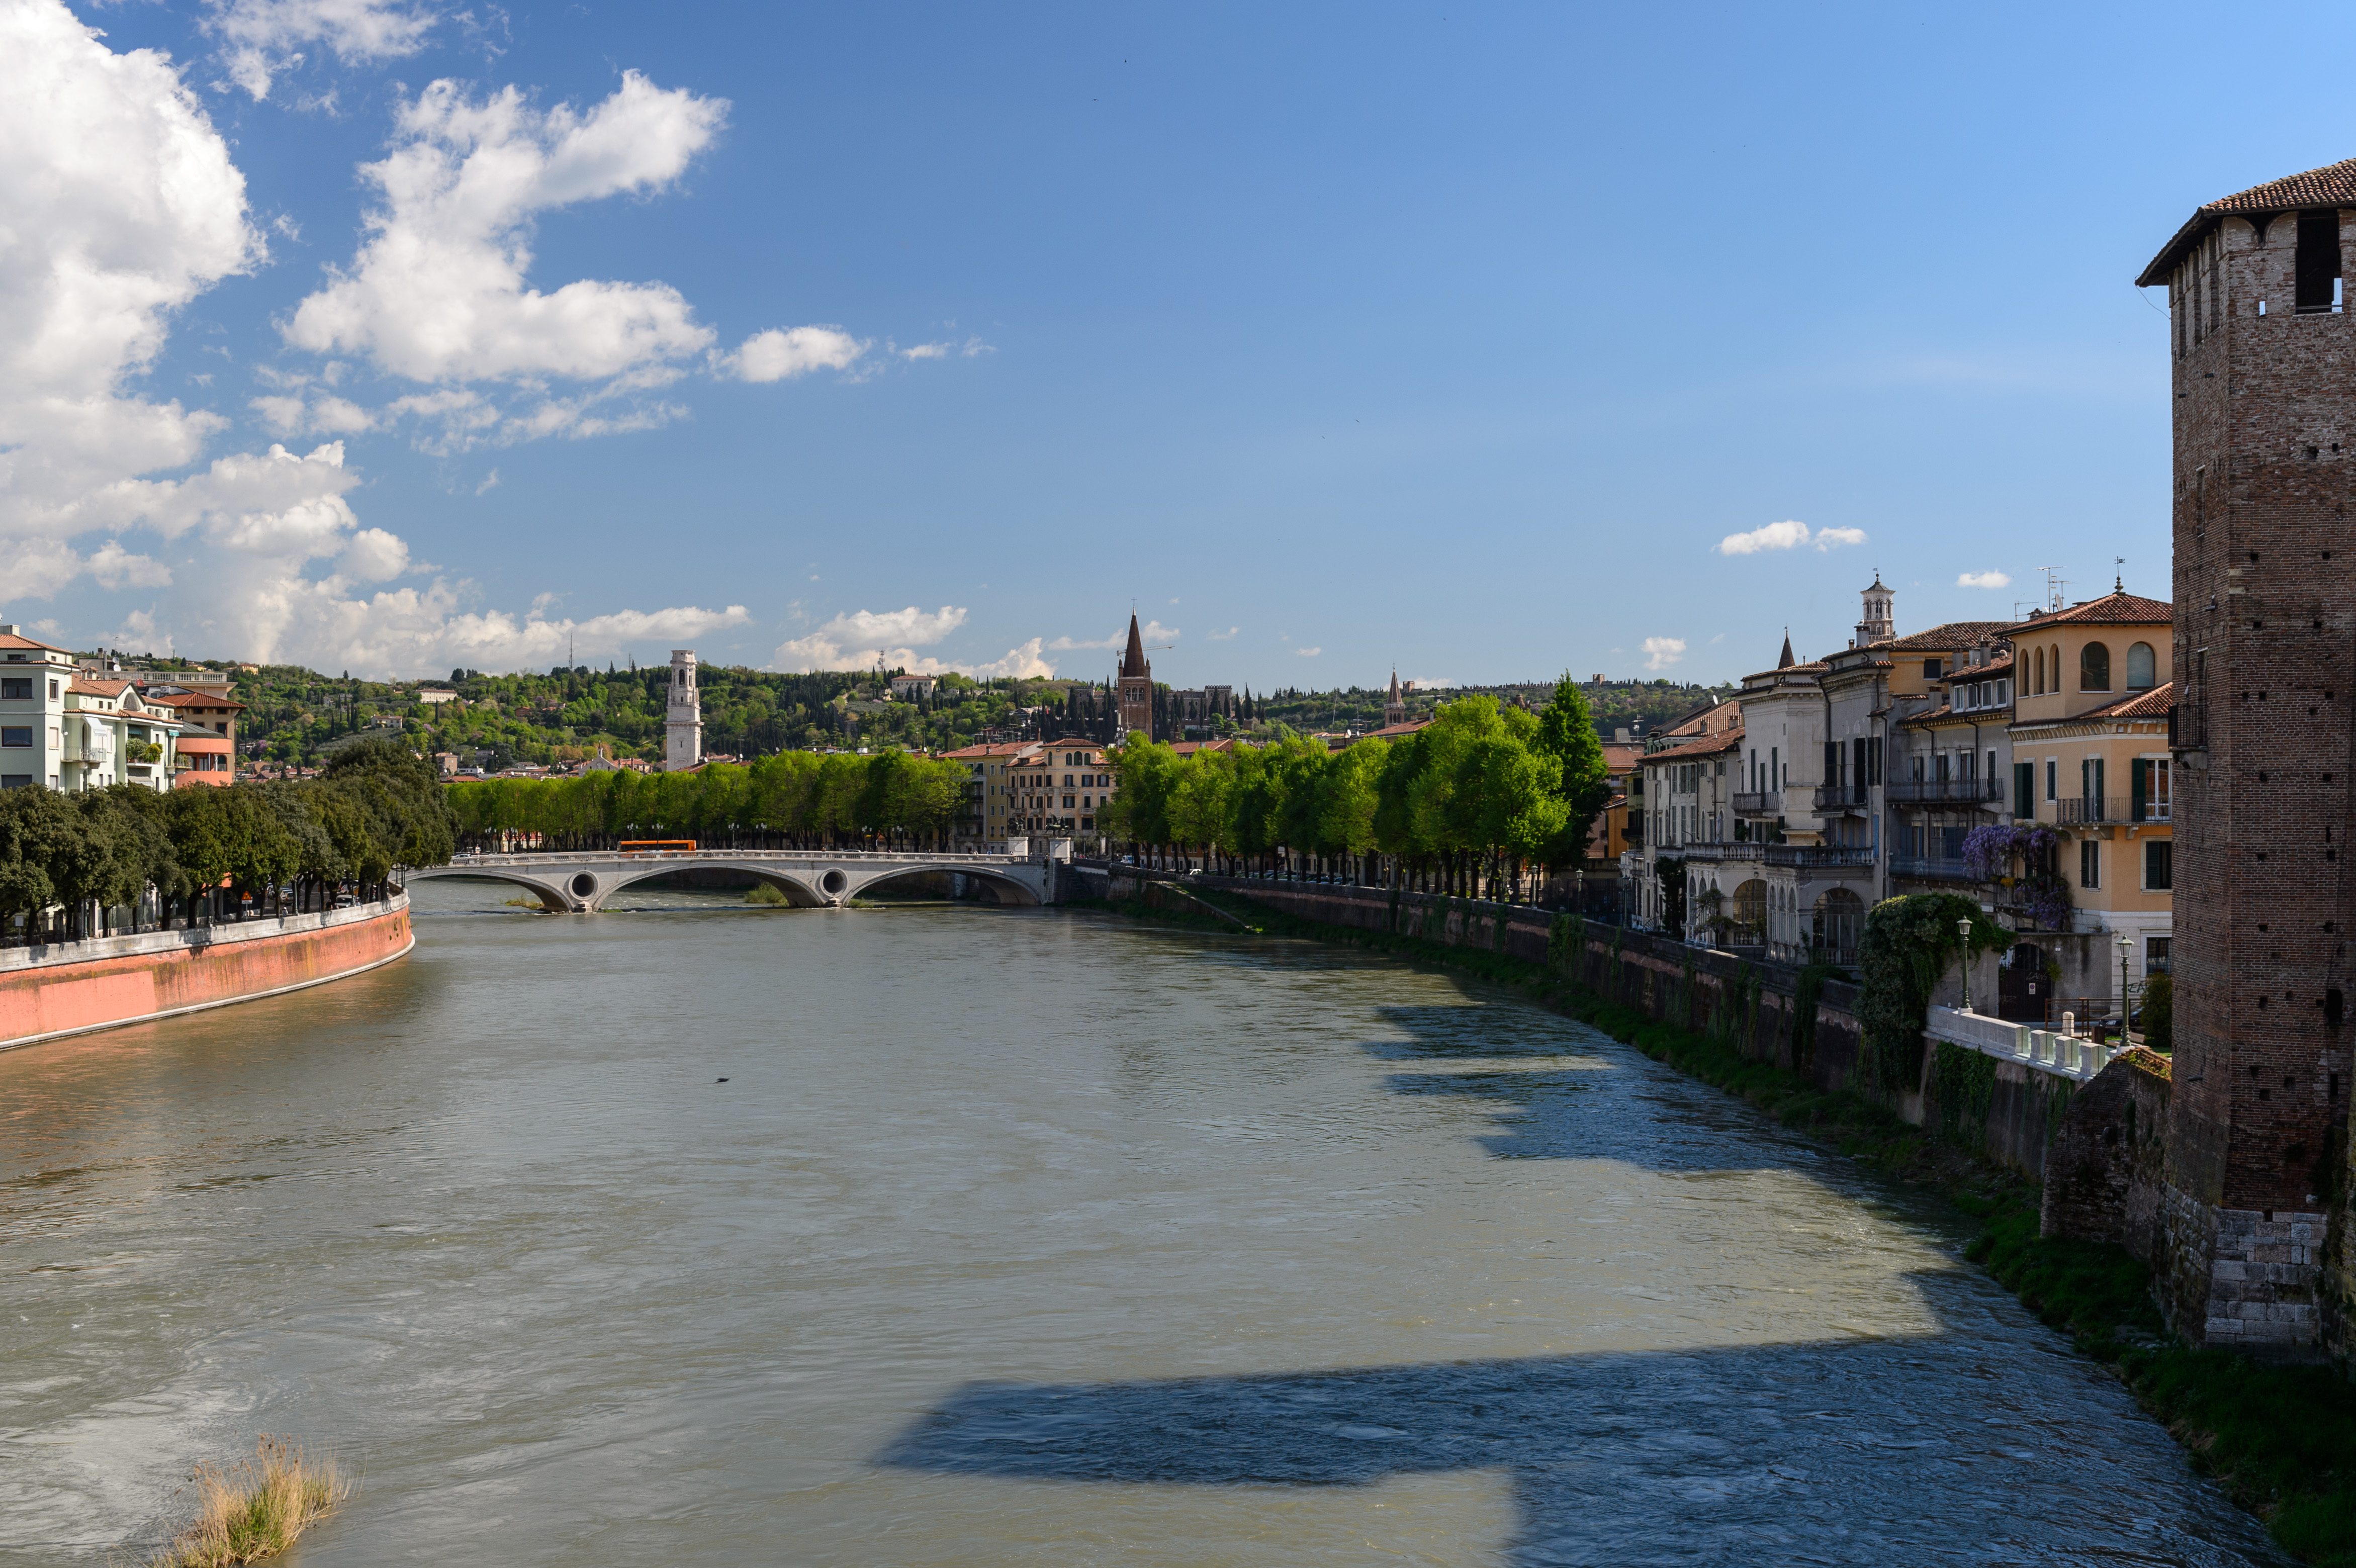
landscape, sea, water, town, river, canal, cityscape, vacation, reflection, italy, nikon, tourism, waterway, body of water, italia, verona, channel, nikond4, d4, landform, geographical feature